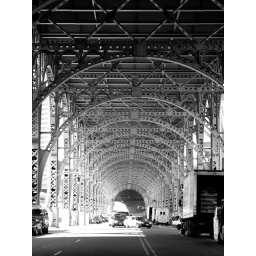
Yes, I was standing in the middle of the street when I took this